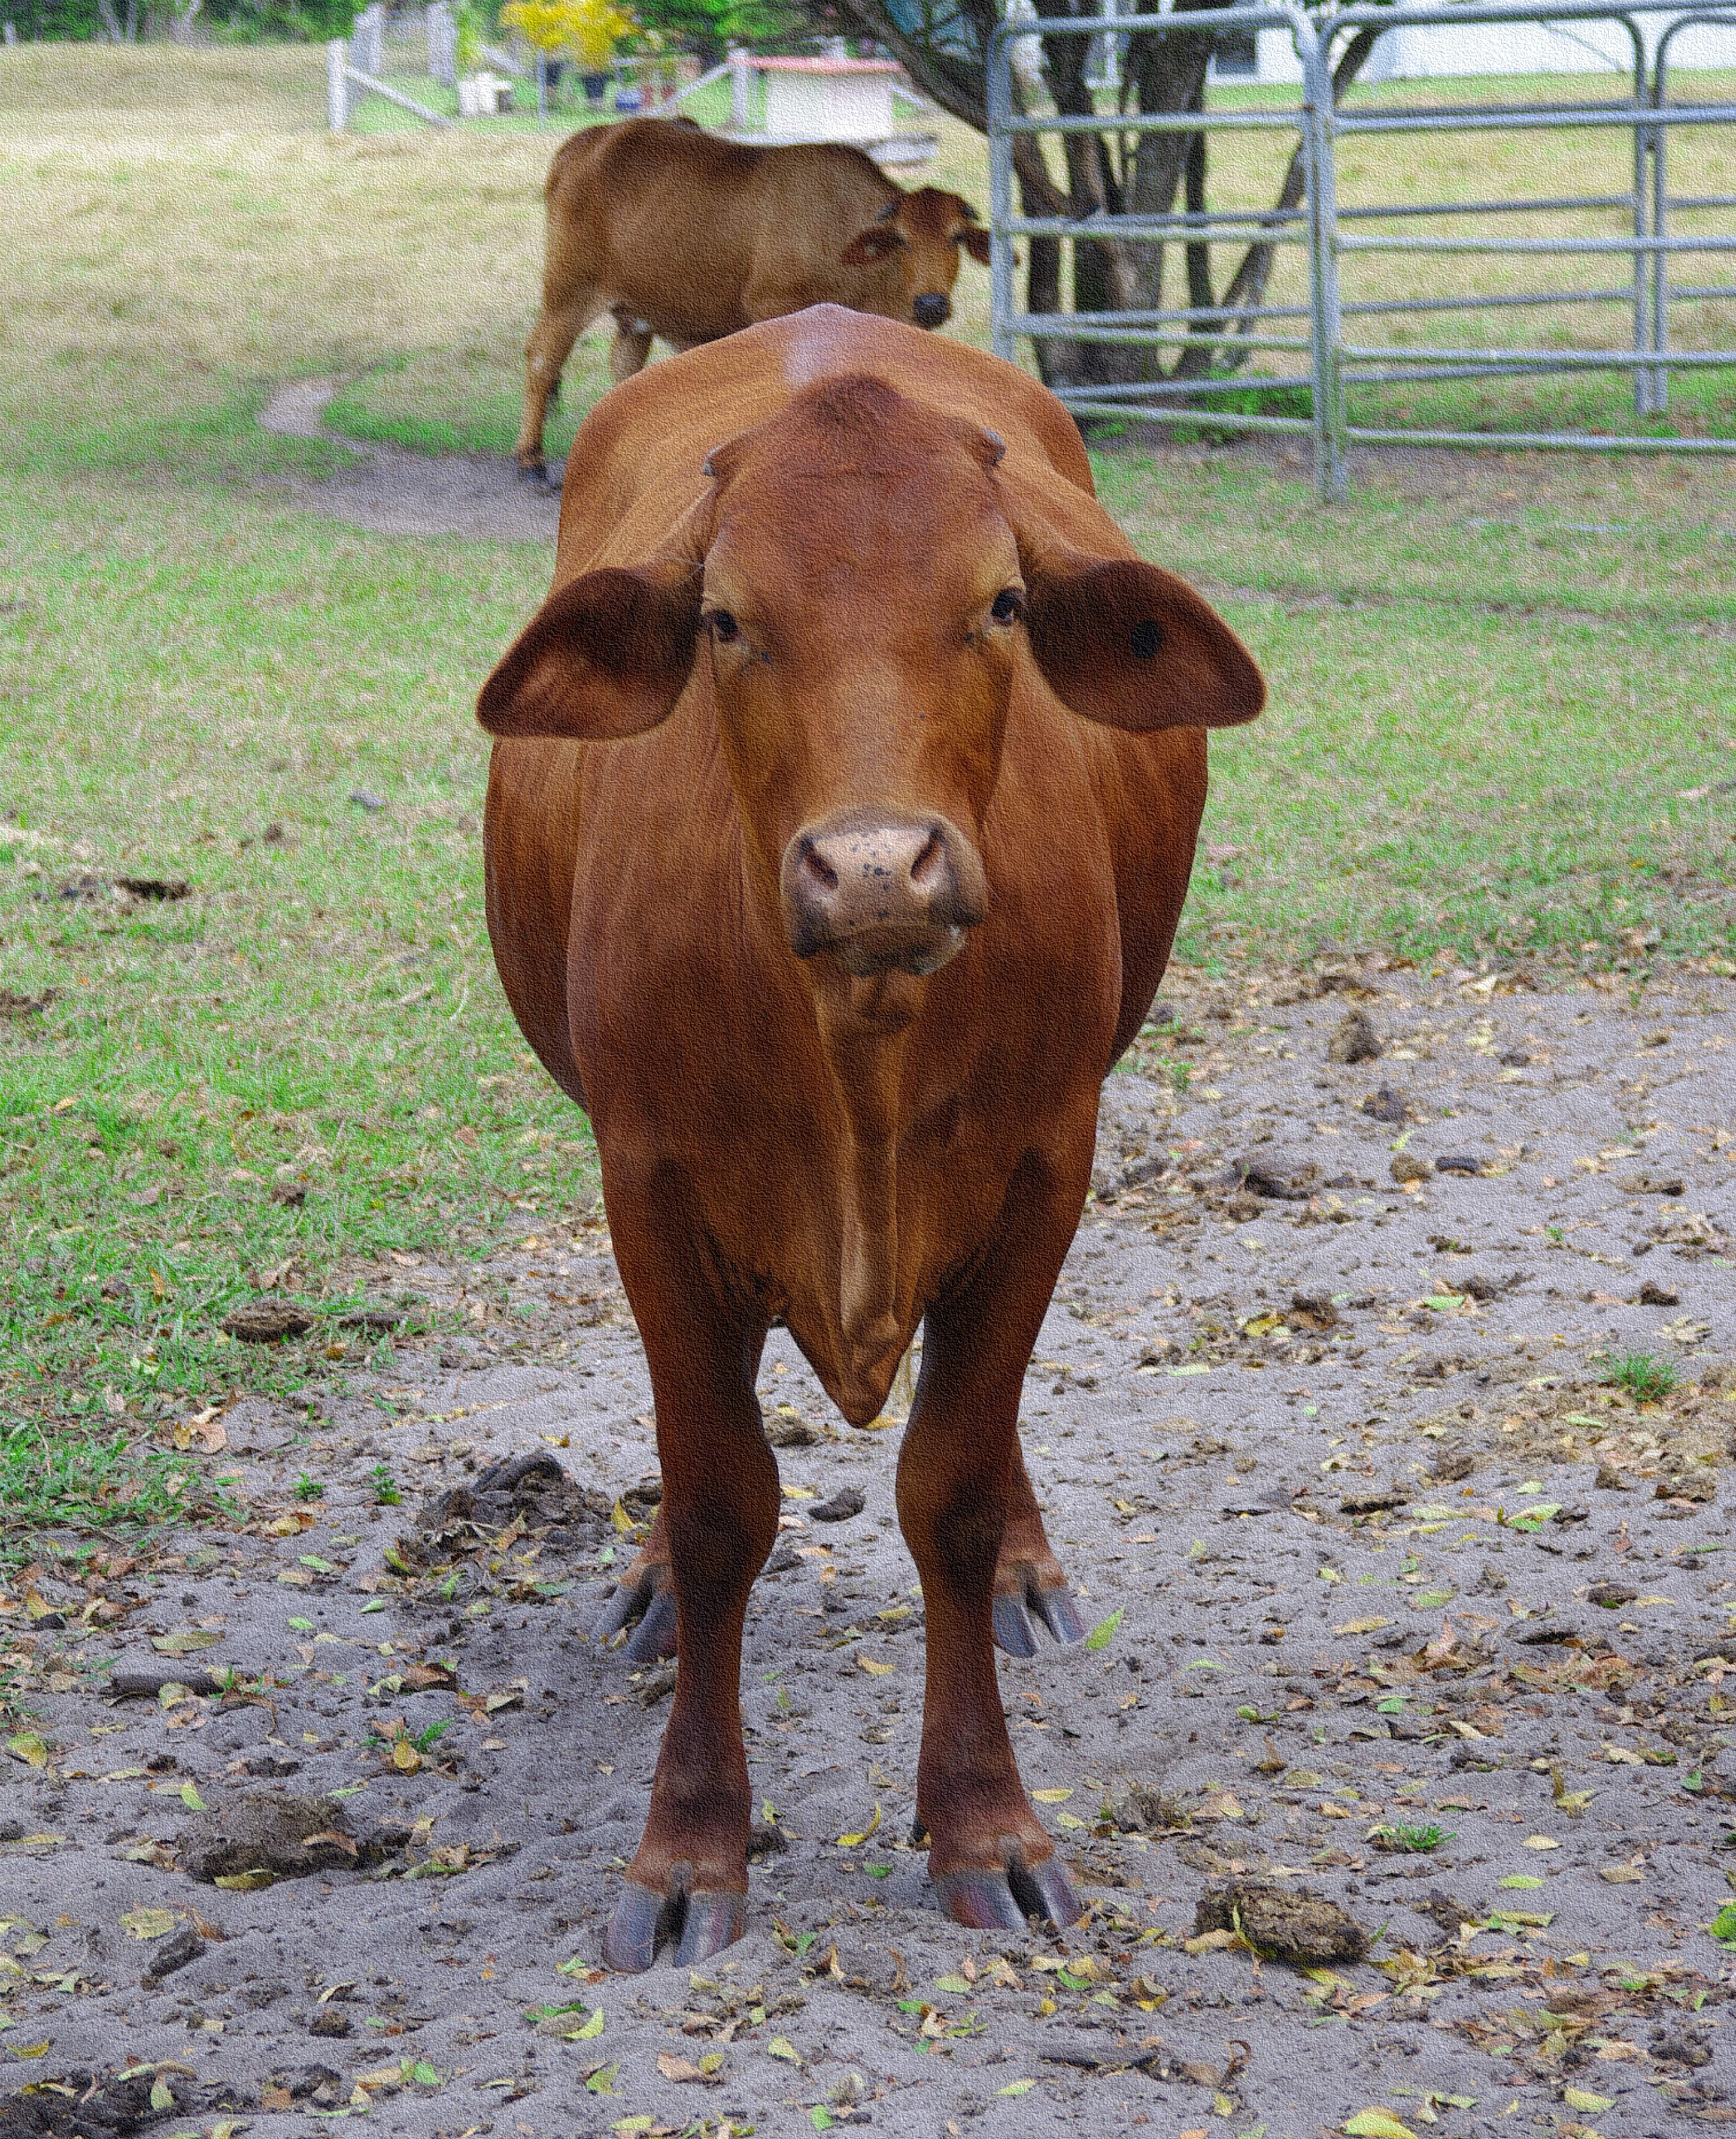
field, farm, animal, rural, cow, cattle, pasture, grazing, livestock, brown, mammal, beef, bovine, fauna, bull, vertebrate, mare, ox, cattle like mammal, cow goat family